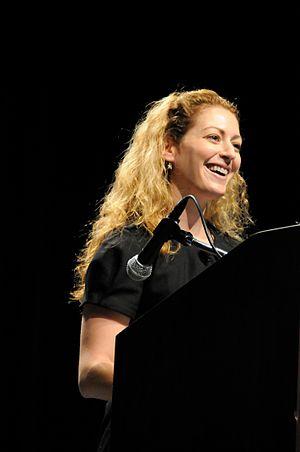
Jane McGonigal à South by Southwest en 2008.